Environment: real
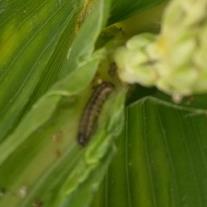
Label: fall_armyworm